Aathma Balam

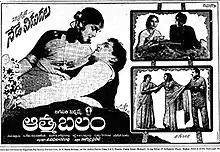
Theatrical release poster

Aathma Balam is a 1964 Indian Telugu-language romantic thriller film directed by V. Madhusudhana Rao and produced by V. B. Rajendra Prasad. The film stars Akkineni Nageswara Rao, B. Saroja Devi, Jaggayya and music composed by K. V. Mahadevan. It is a Telugu adaptation to Agradoot's Bengali film "Agni Sanskar" (1961).